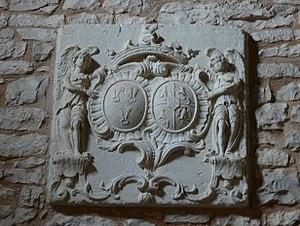
Blasons accolés du mariage en 1733 de Jean-Louis d'Hautefort, comte de Vaudre, marquis de Bruzac et de Boutteville, baron de Marqueyssac, seigneur de la Razoire, Marche, Saint Jory, Monbayol et Gabillou, avec Anne-Marie de La Baume-Forsac
L'église Saint-Jacques est une église catholique située à Gabillou, dans le département français de la Dordogne, en région Nouvelle-Aquitaine.